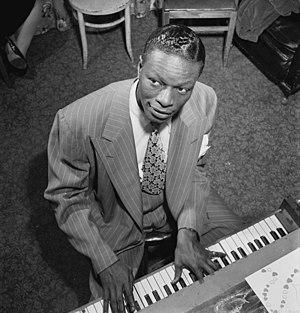
Nat King Cole est un chanteur et pianiste américain de jazz et de rhythm and blues, né le 17 mars 1919 à Montgomery, et mort le 15 février 1965 à l'age de 45 ans à Santa Monica. Associé au courant du jazz vocal, il est un des plus importants et célèbres crooners des années 1950 et de l'histoire du jazz, avec près de 50 millions de disques vendus en 30 ans de carrière internationale.